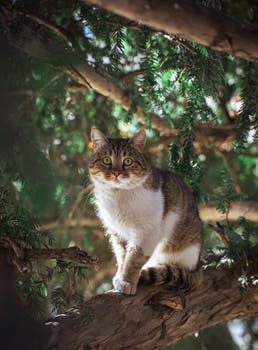
Label: No Watermark